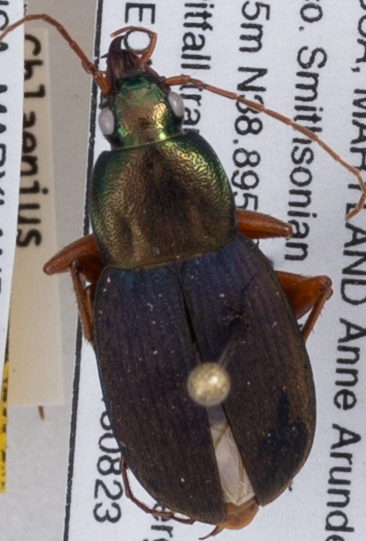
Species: Chlaenius emarginatus
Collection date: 2018-08-23
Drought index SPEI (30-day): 0.24
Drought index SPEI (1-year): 0.63
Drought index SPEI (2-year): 0.1